Uranometria

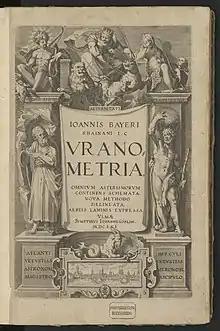
The title page

' is a star atlas produced by Johann Bayer. It was published in Augsburg in 1603 by Christoph Mang ("Christophorus Mangus") under the full title ' (from Latin: "Uranometria, containing charts of all the constellations, drawn by a new method and engraved on copper plates"). The word "uranometria", , literally translates to "measuring the heavens".